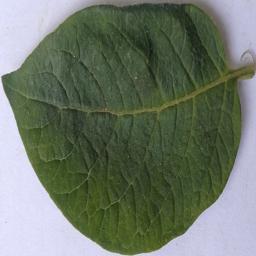
Label: Potato___Healthy